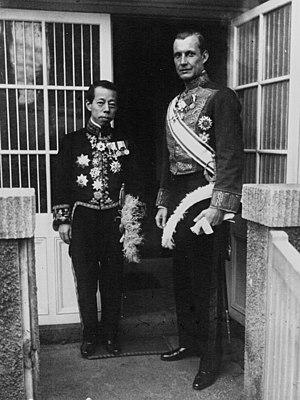
Henrik Kauffmann, né le 26 août 1888 à Francfort-sur-le-Main et mort le 5 juin 1963 à Skodsborg, est un diplomate et homme politique danois.